Zagreb in World War II

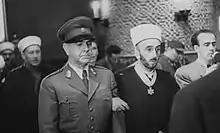
Ali ef. Aganović holds Ante Pavelić's hand during the entrance to the newly opened Poglavnik Mosque in Zagreb, 1944.

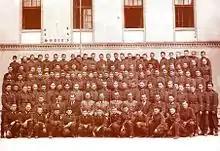
Croatian Home Guard officers' Academy in Zagreb, 1943

In early May 1941 Dumančić was replaced with Ivan Werner as Mayor of Zagreb, who stayed on that position until his death in June 1944. In December 1941 there were anti-Italian protests in Zagreb against the Italian rule in Dalmatia. Stepinac also criticized the Treaties of Rome. In April 1942 the Rebro Hospital was built.